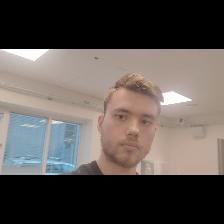
Label: Human